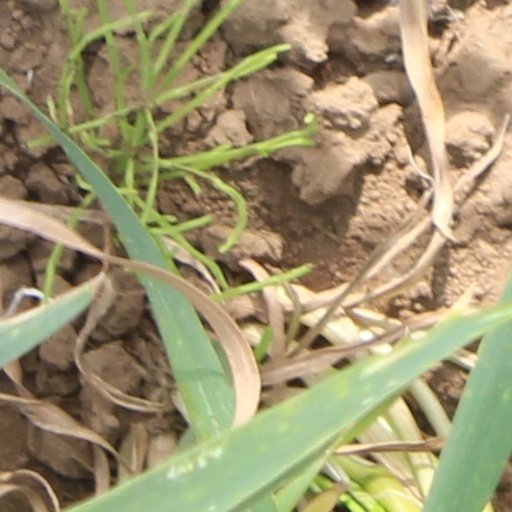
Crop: wheat